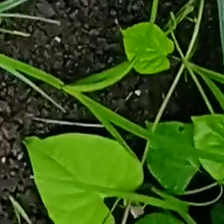
Weed species: Obscure_morning _glory(Ipomoea obscura)